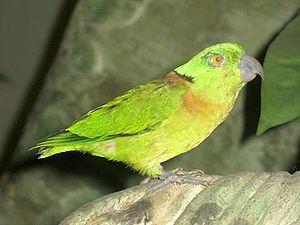
L'Inséparable à collier noir ou Inséparable de Swindern est la plus méconnue des espèces appartenant au genre Agapornis regroupant neuf petites perruches africaines.